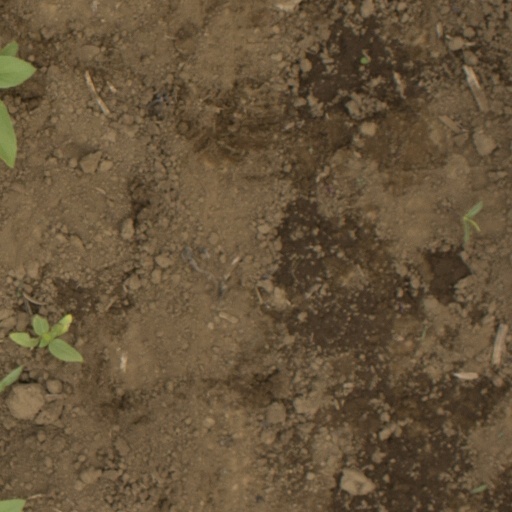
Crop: Jerusalem artichoke